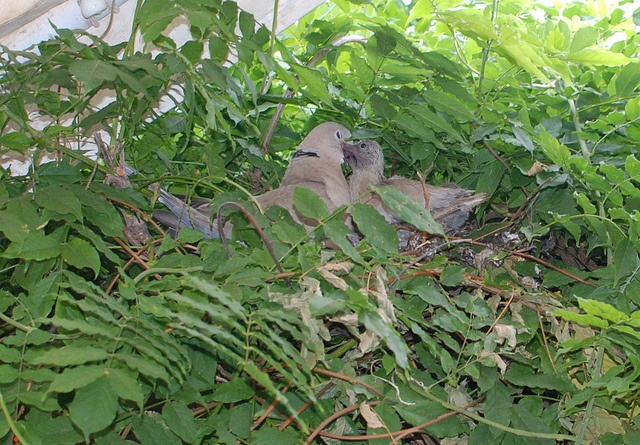
Some very cute animals cuddling up in the grass.
Two birds are kissing each other in the bushes.
A mother bird is feeding her baby bird.
Two grey birds laying down in tall grass together.
A couple of birds being affectionate in some shrubbery.